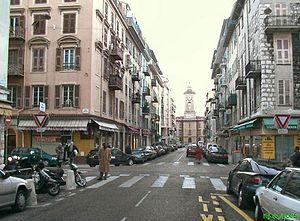
Cette article présente la liste des voies de Nice classées par ordre alphabétique. En 2003, Marguerite et Roger Isnard ont dénombré 1 789 voies à Nice.